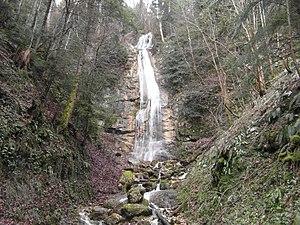
Cascade de la pissoire
Attignat-Oncin est une commune française située dans le département de la Savoie, en région Auvergne-Rhône-Alpes.